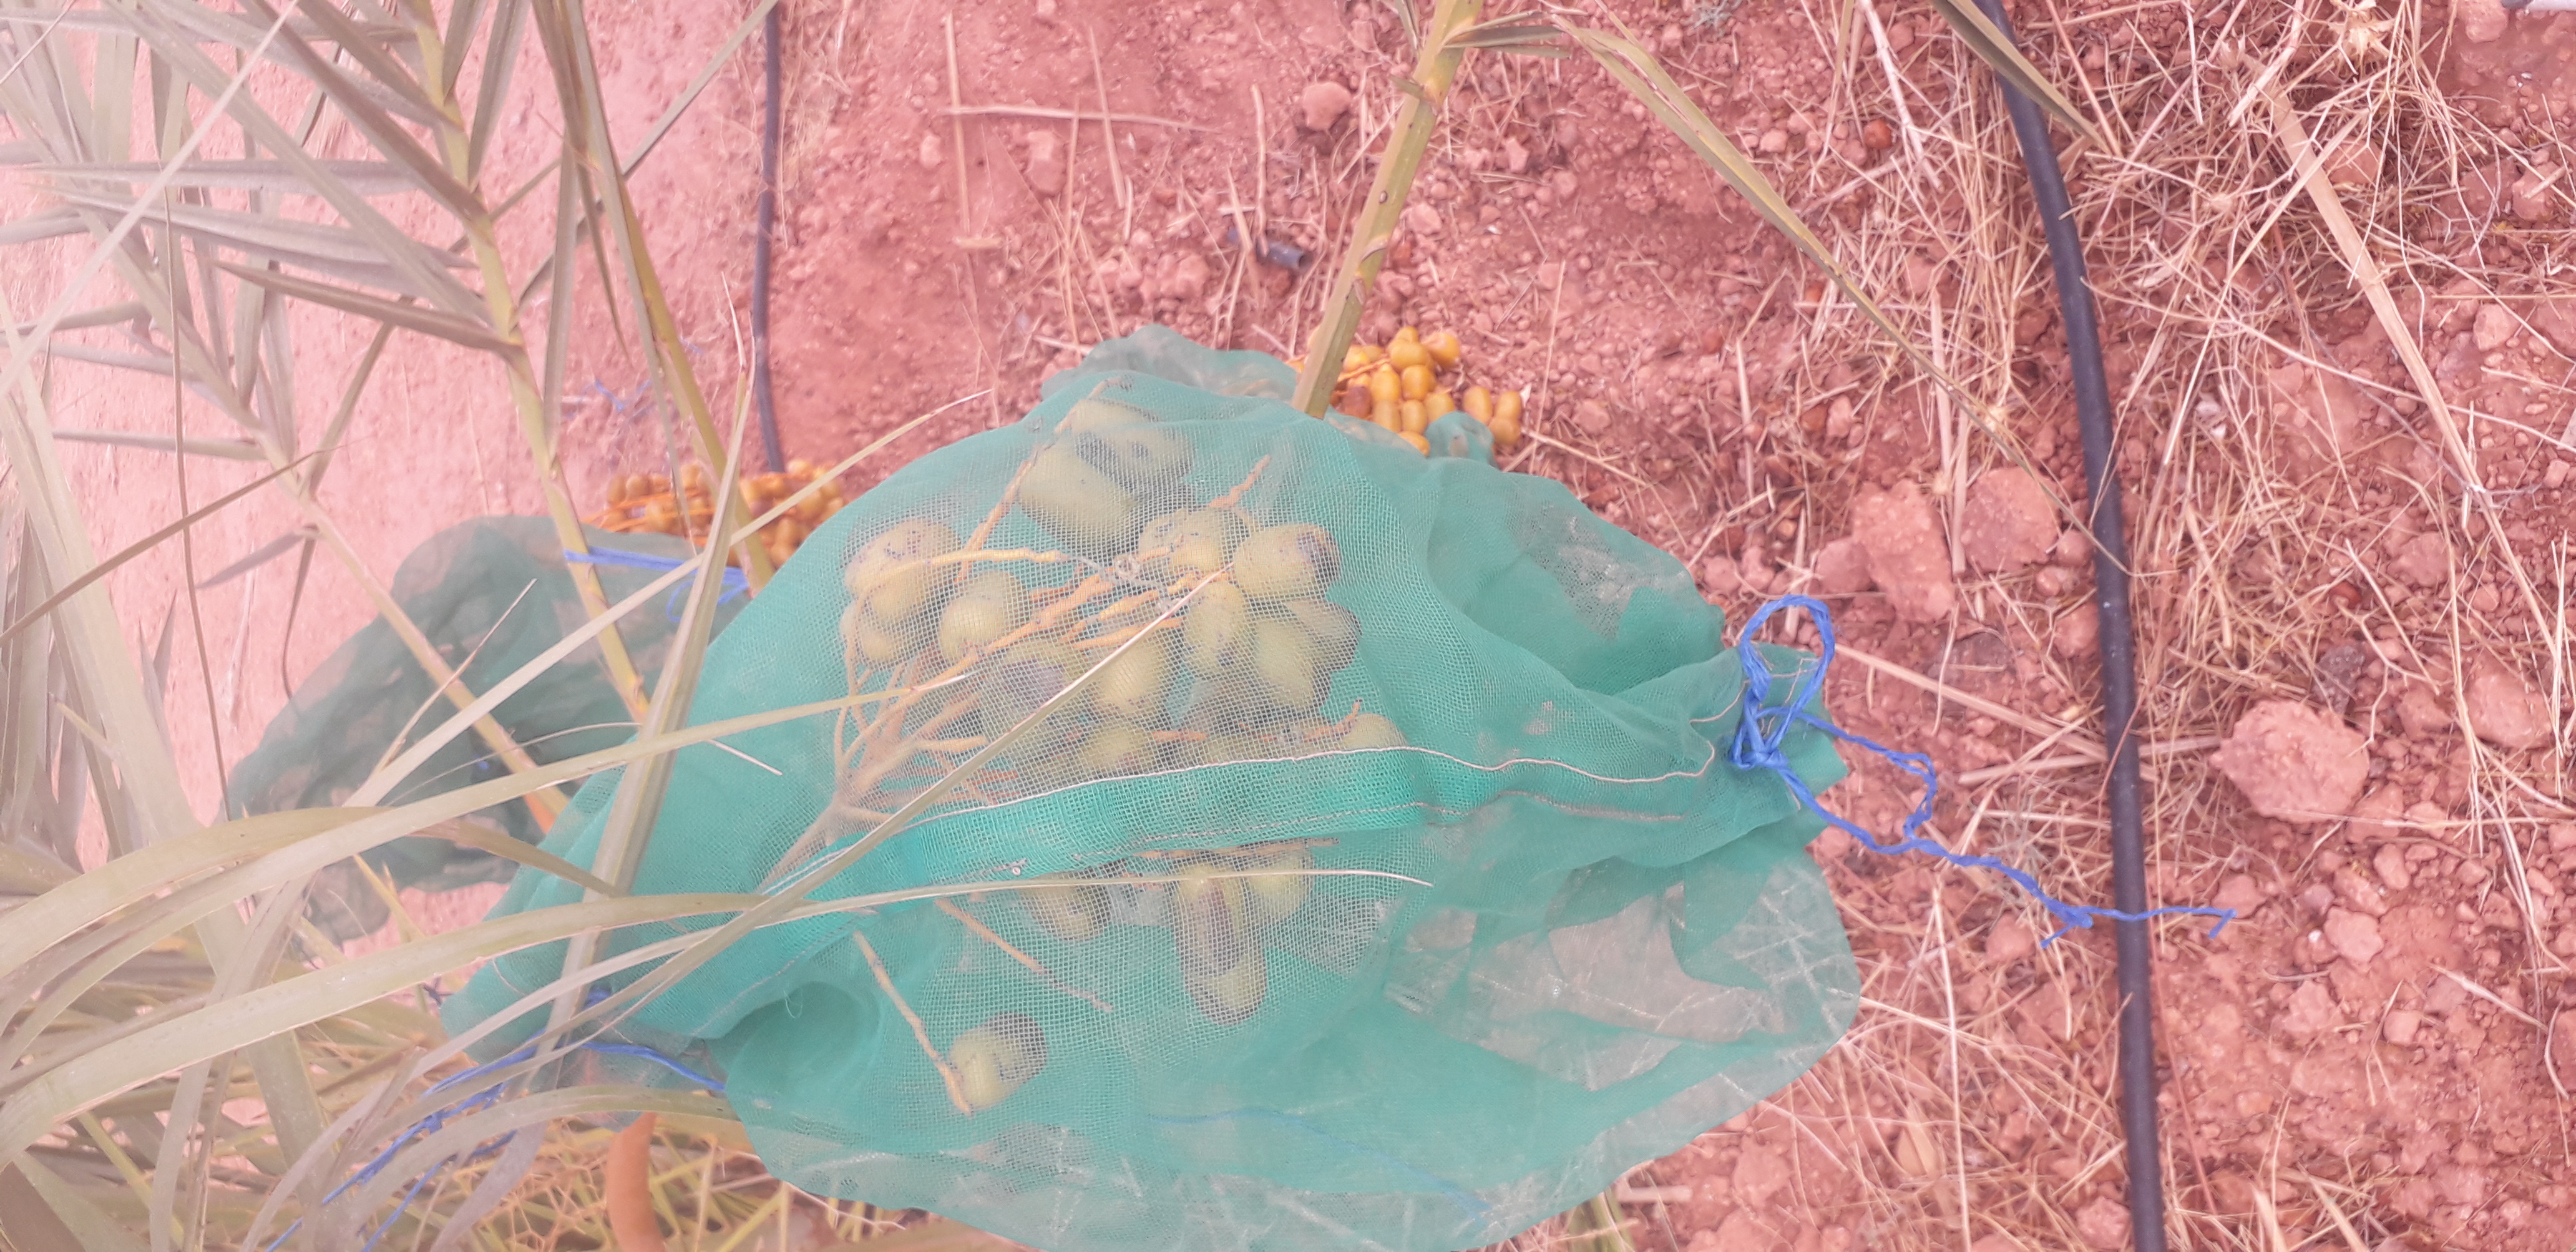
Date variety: Boufagous